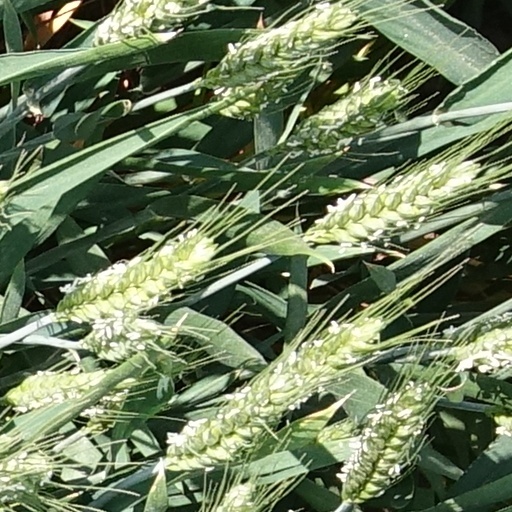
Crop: wheat